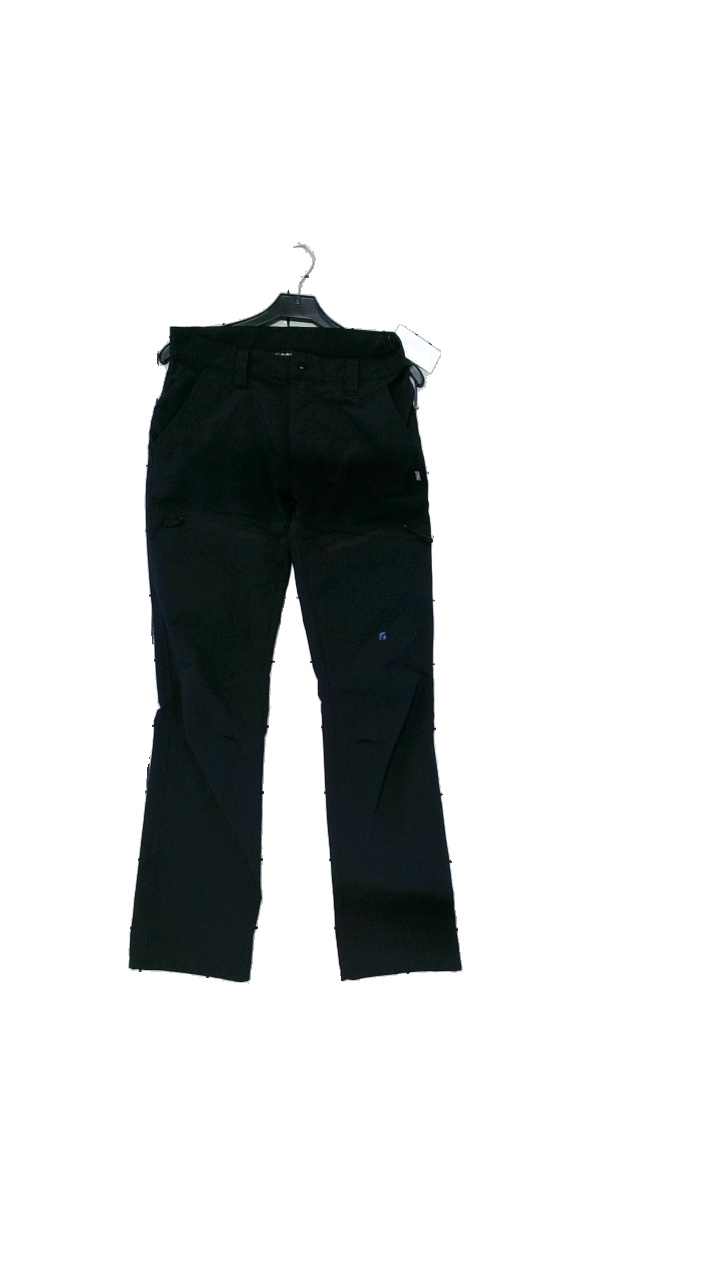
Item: Trousers (Unisex)
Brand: Trekmates
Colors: Black, Grey
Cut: Regular
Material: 95% polyester, 5% elastane
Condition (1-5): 4
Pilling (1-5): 4
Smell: Minor
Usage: Reuse
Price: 100-150